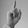
ASL letter: D